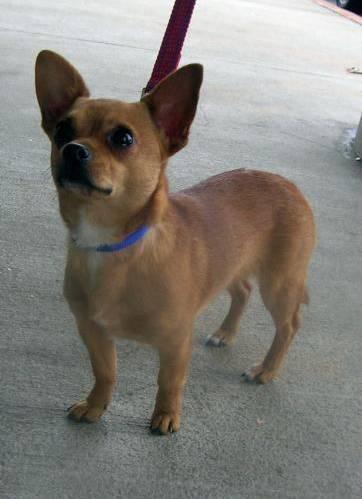
dog